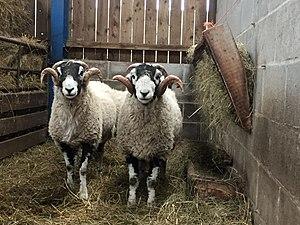
Le swaledale est une race anglaise de mouton domestique qui doit son nom à la vallée de Swaledale dans le Yorkshire. On le trouve dans les régions les plus montagneuses d'Angleterre, particulièrement dans les Yorkshire Dales, le comté de Durham, et les collines de Cumbria.